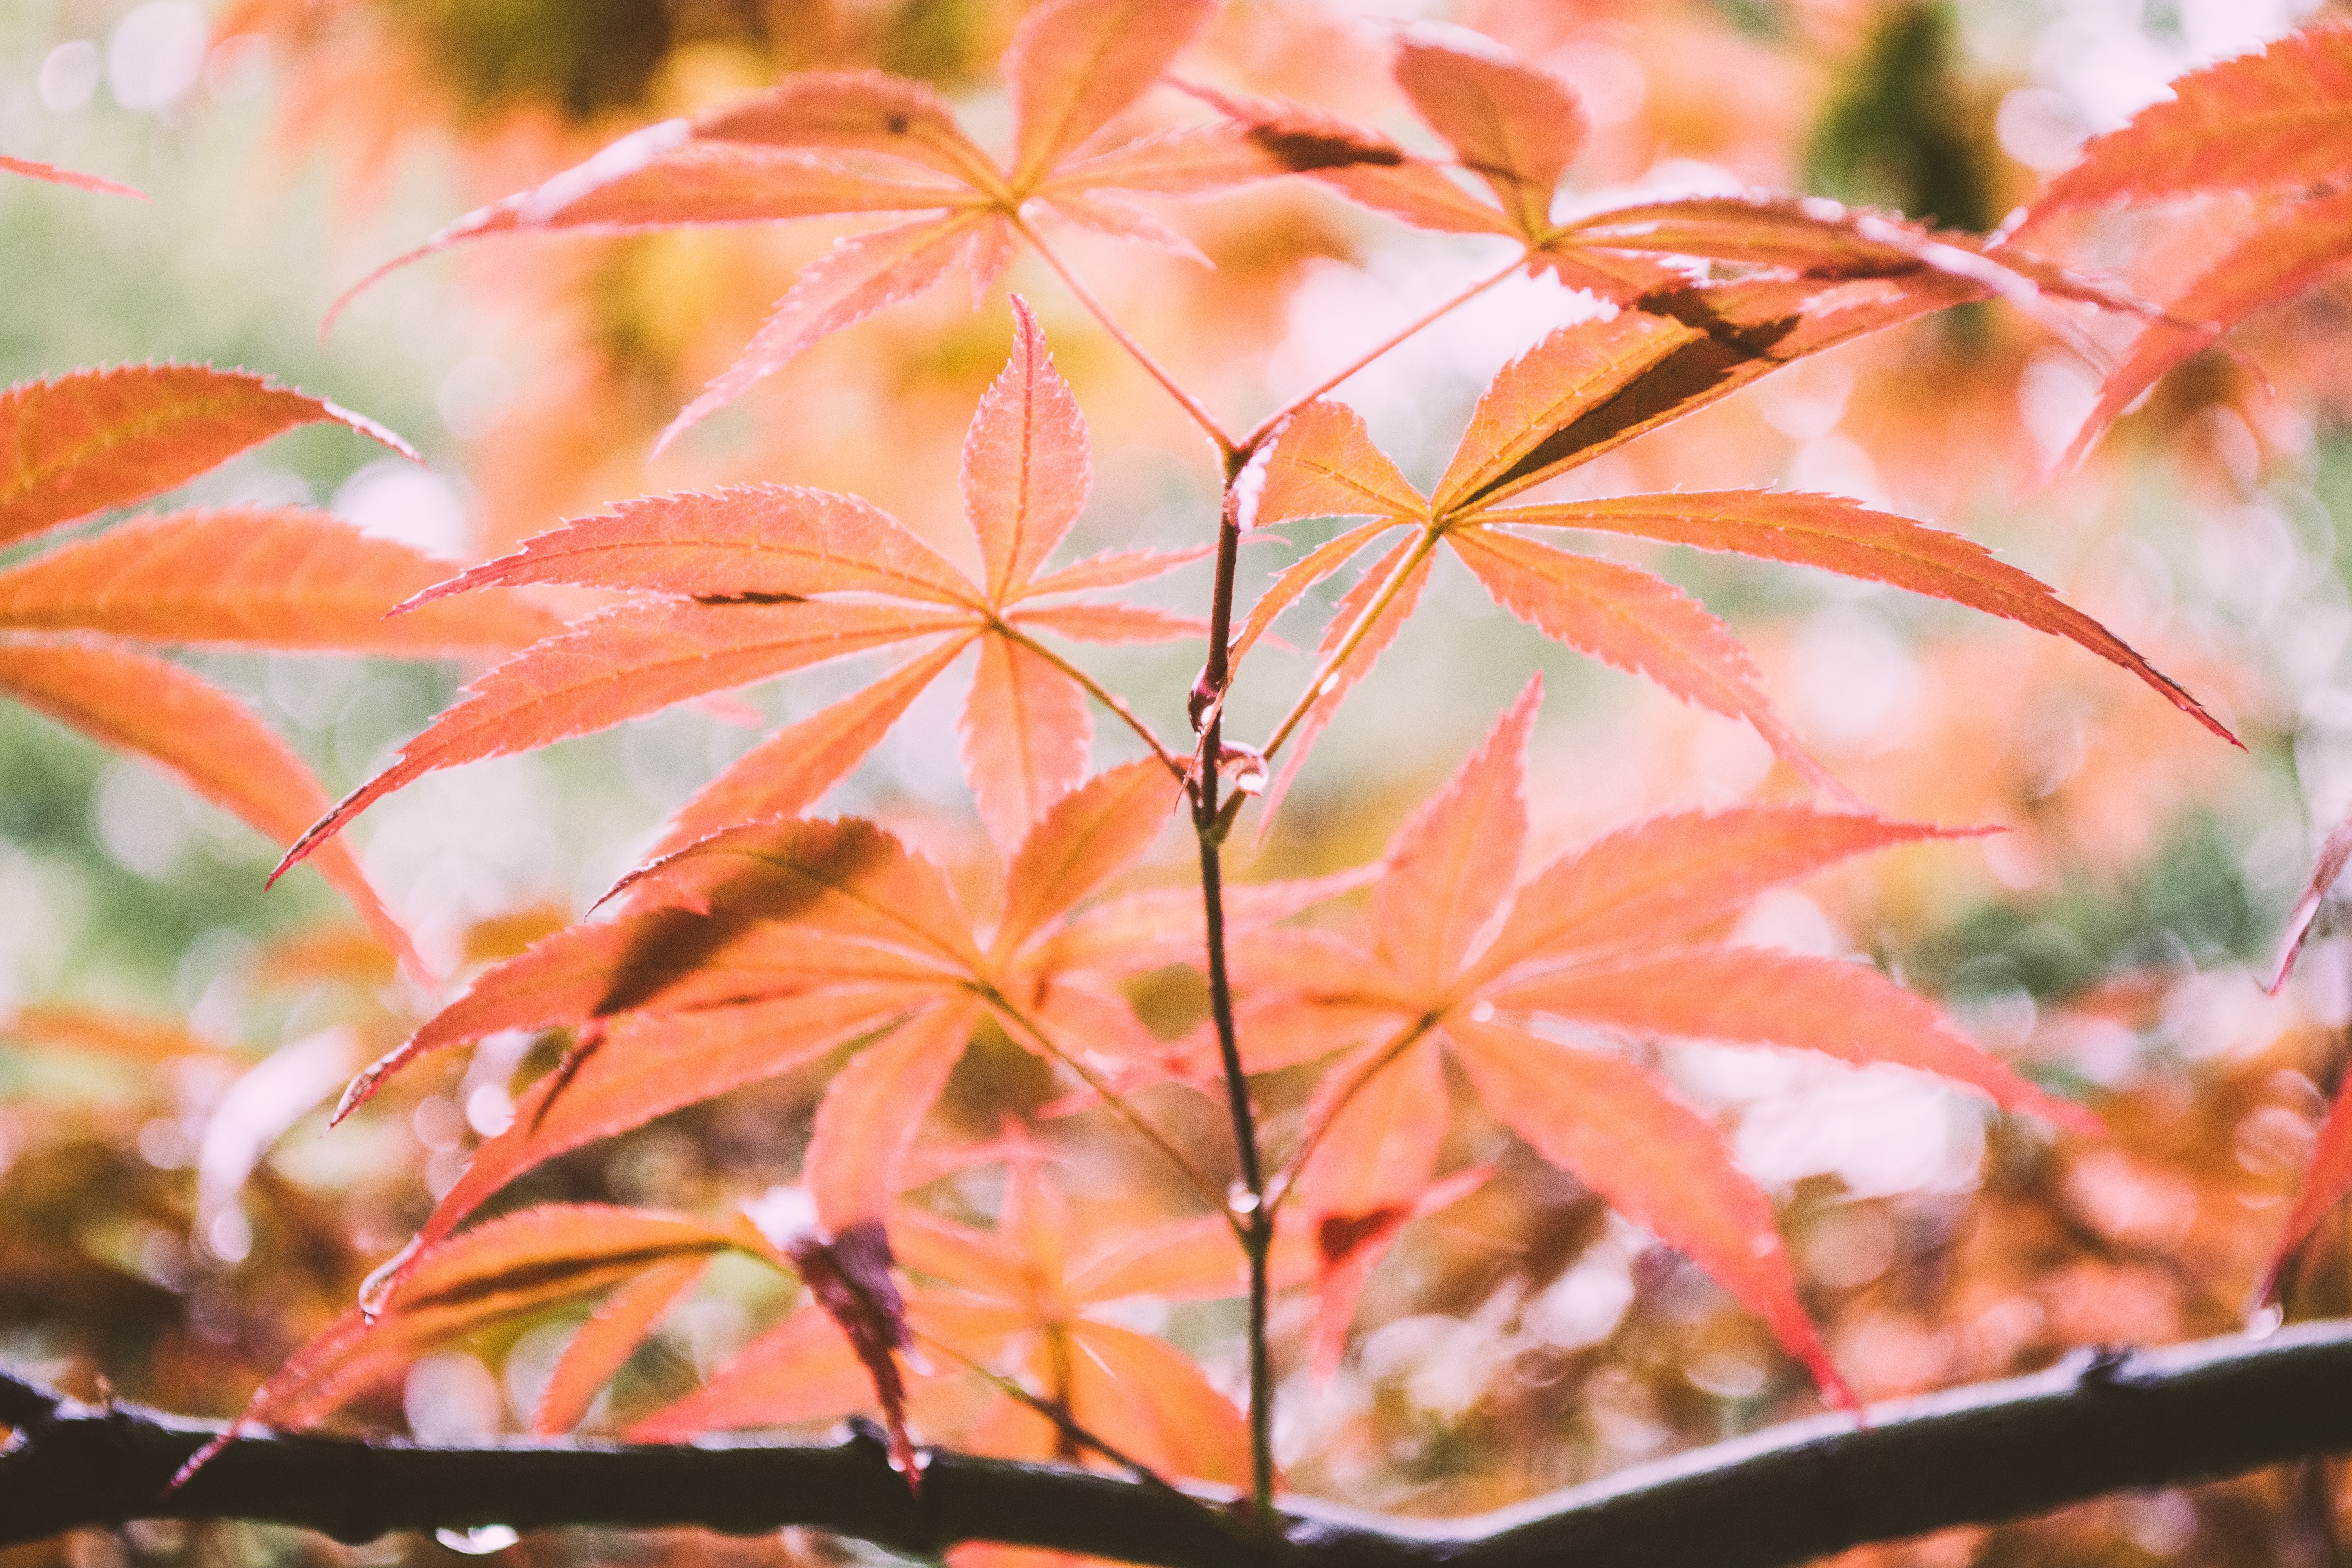
tree, plant, leaf, autumn, maple tree, maple leaf, cool image, deciduous, cool photo